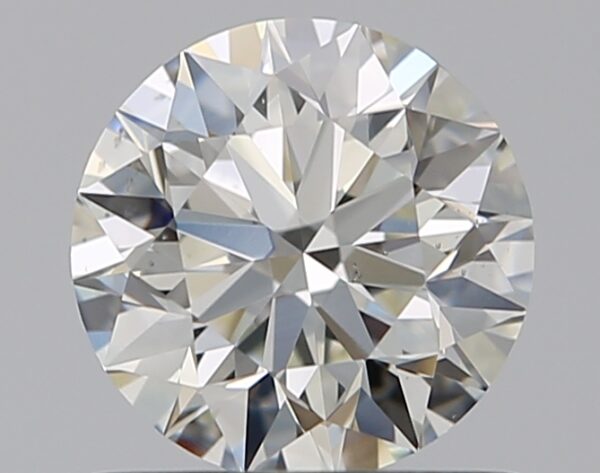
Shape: round
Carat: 0.72
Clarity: SI1
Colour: J
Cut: EX
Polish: EX
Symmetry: EX
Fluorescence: N
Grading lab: GIA
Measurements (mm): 5.69 x 5.72 x 3.58